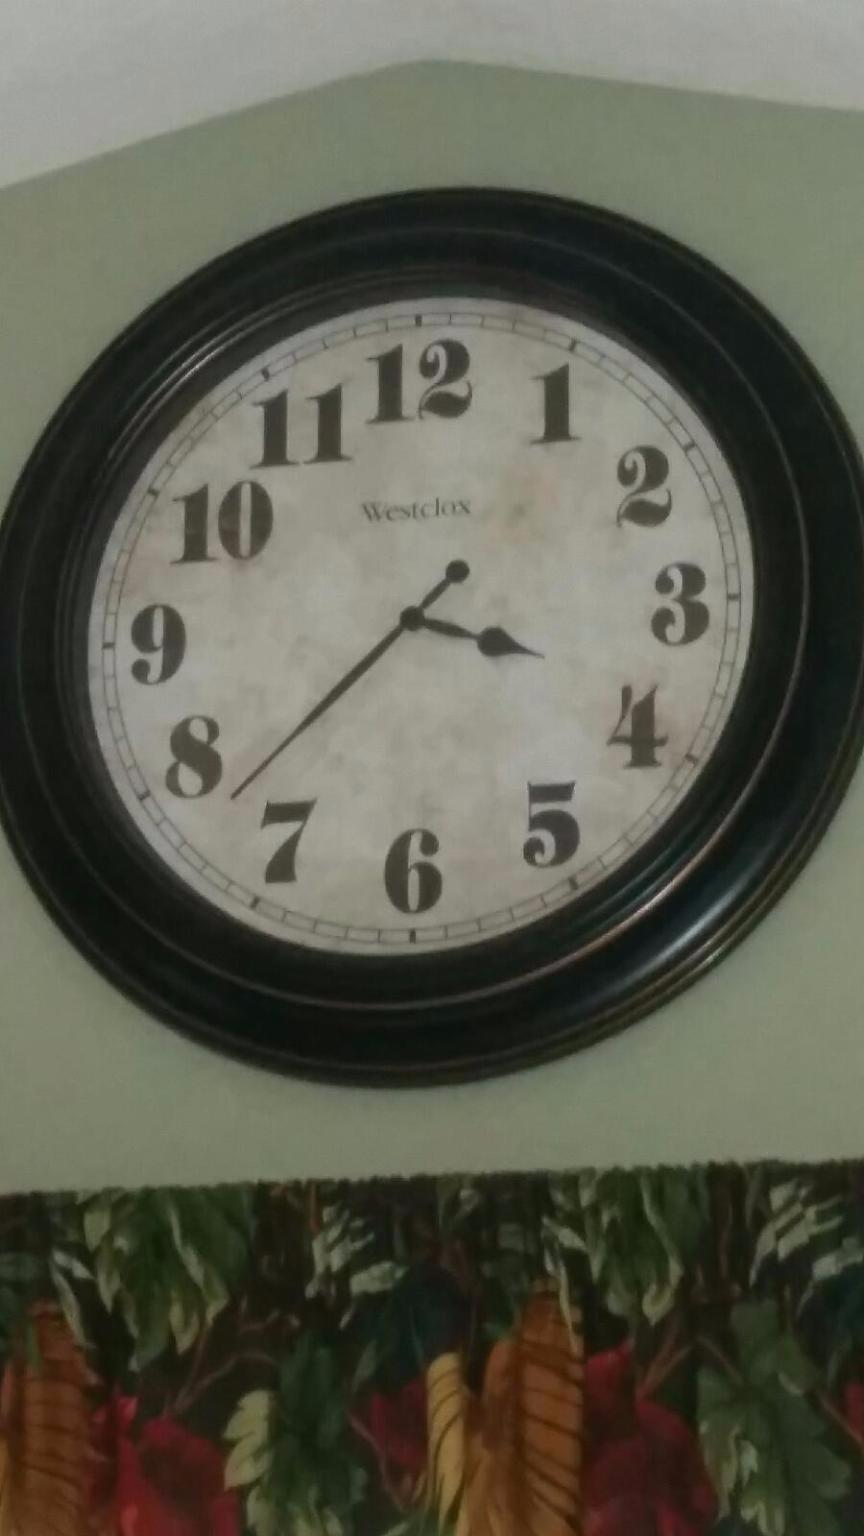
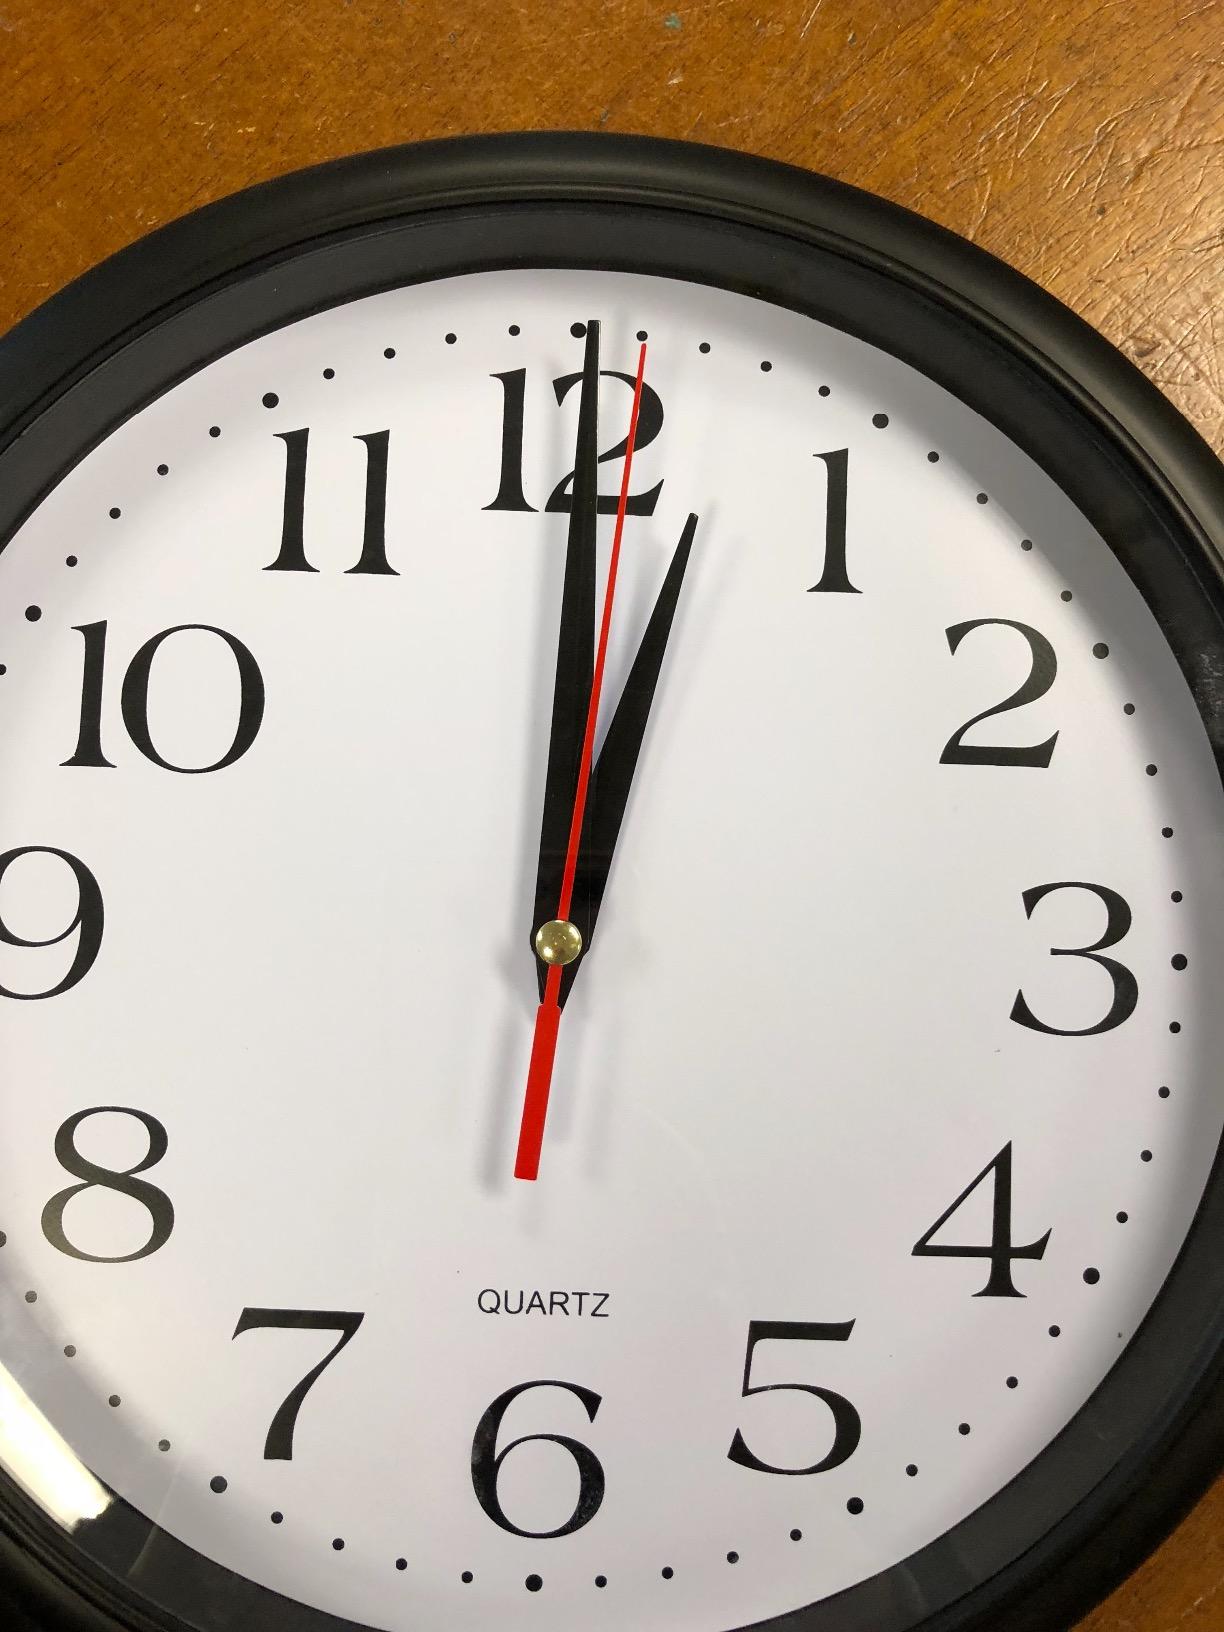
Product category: clock
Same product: no